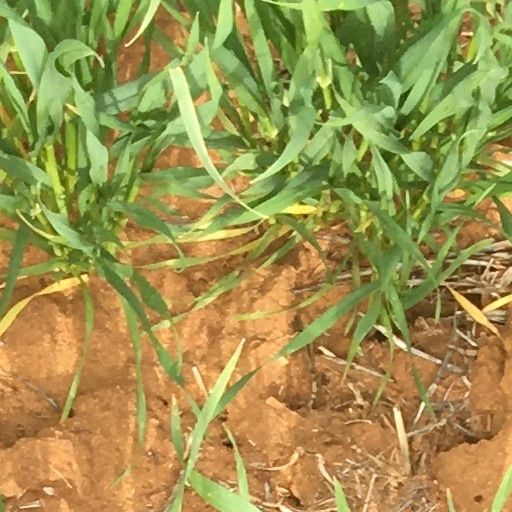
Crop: wheat